New York State Route 22

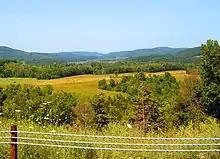
In the foreground is a small cluster of trees that has built up alongside NY 22. Beyond those is a large cultivated field; even farther out is a dense forest. In the distance is an area of lowlands surrounded by forests and bisected by a narrow, winding waterway. Two large mountain ranges are barely visible in the far-off distance.

The next major junction is at Hillsdale, where NY 23, the longest east–west state highway not to overlap with NY 22, intersects at a traffic light just east of downtown. At Green River, NY 71, the state's shortest two-digit route, begins it short eastward course into Massachusetts. NY 22 then crosses into Austerlitz, where the surrounding terrain becomes much more wooded and the valleys become narrower. In the center of town, the historic hamlet of Old Austerlitz, East Hill Road offers a short detour to Steepletop, the farm where Edna St. Vincent Millay lived, another National Historic Landmark. A short distance later, NY 22 intersects with NY 203 at its eastern end.